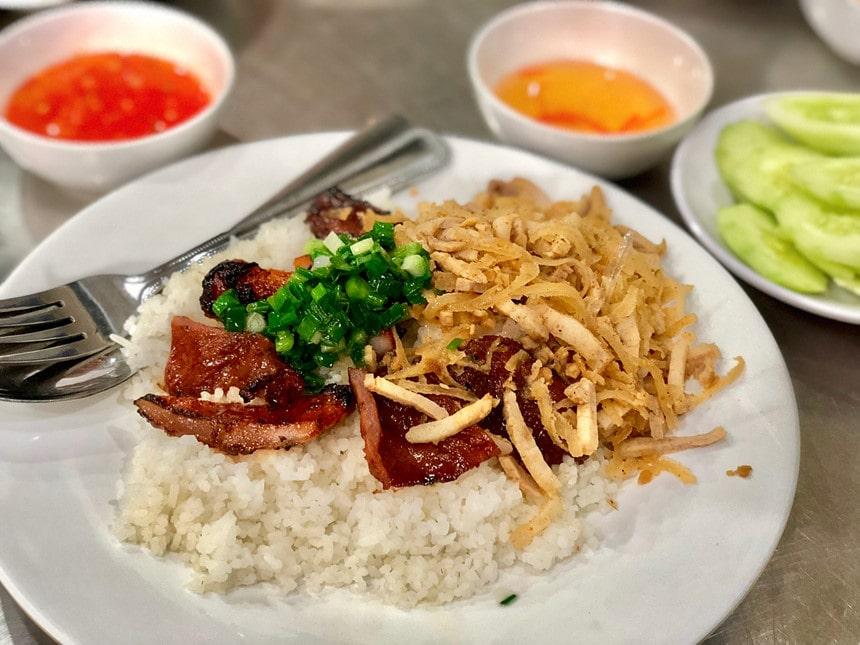
bức ảnh chụp một đĩa cơm và những đồ ăn kèm xuất hiện ở xung quanh nó